Blooming Grove, Indiana

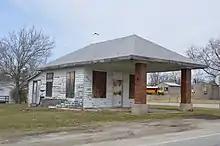
Former gas station on State Road 1

Blooming Grove is an unincorporated community in Blooming Grove Township, Franklin County, Indiana.